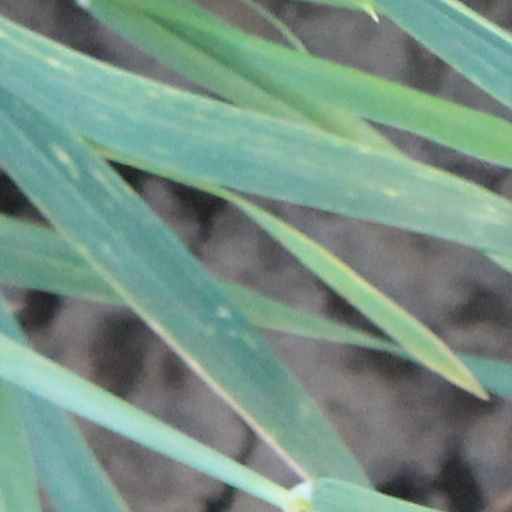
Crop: wheat